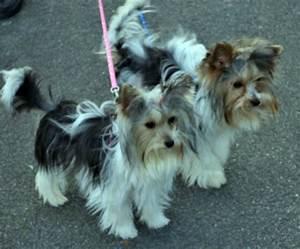
dog